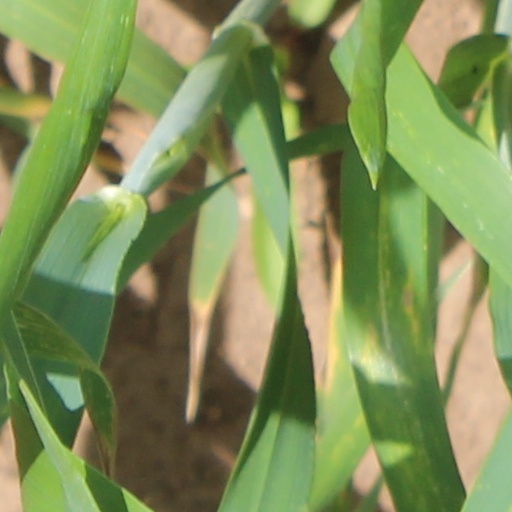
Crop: wheat